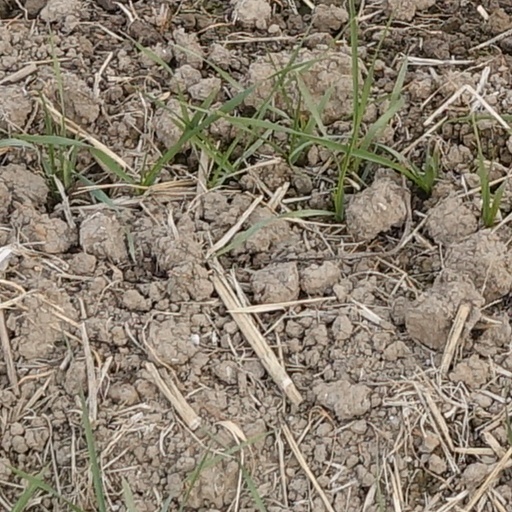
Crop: wheat